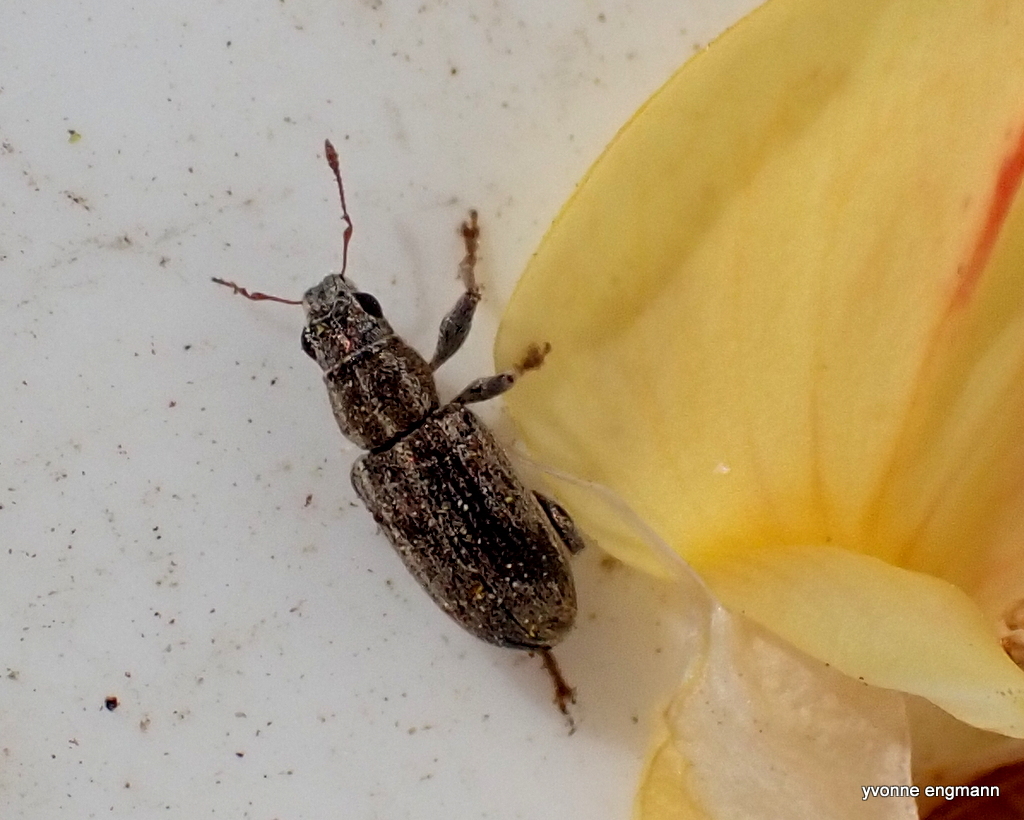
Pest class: pea_leaf_weevil